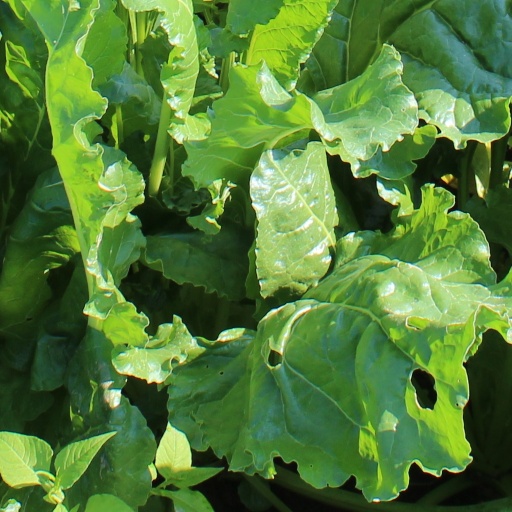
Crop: sugar beet